Seán Ó Ríordáin

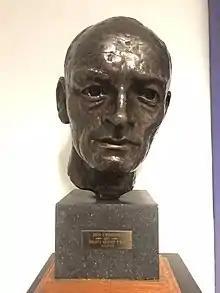
A bust of Ó Ríordáin in University College Cork.

The writings of Ó Ríordáin were a "seminal influence" on the Innti poetry movement.